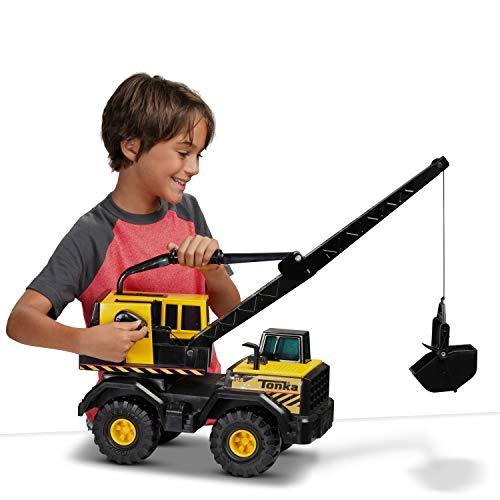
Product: Tonka Classic Steel Crane Vehicle
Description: Features a rotating cab and moveable steel arm and bucket.
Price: $24.43
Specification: ProductDimensions:8x18.8x12.4inches|ItemWeight:1pounds|ShippingWeight:7.01pounds|DomesticShipping:ItemcanbeshippedwithinU.S.|InternationalShipping:Thisitemisnoteligibleforinternationalshipping.LearnMore|ASIN:B01E75XDNE|Itemmodelnumber:902080AZ01|Manufacturerrecommendedage:3yearsandup